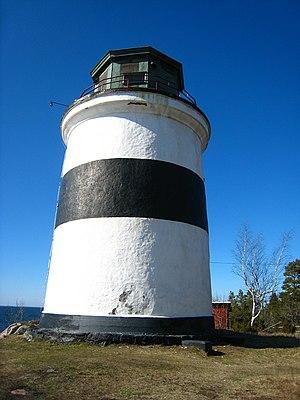
Le phare de Djursten est un phare situé sur l'île de Gräsö, appartenant à la commune d'Östhammar, dans le Comté d'Uppsala 14 décembre 1978.